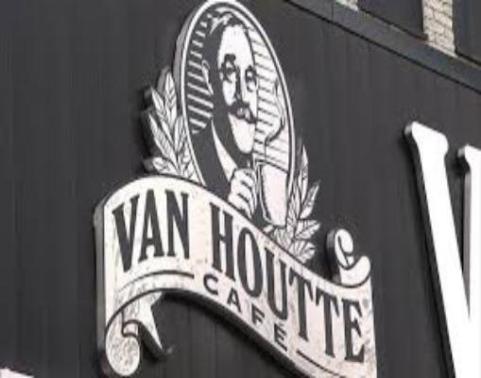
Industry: Food